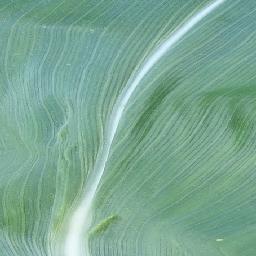
Label: Corn___healthy